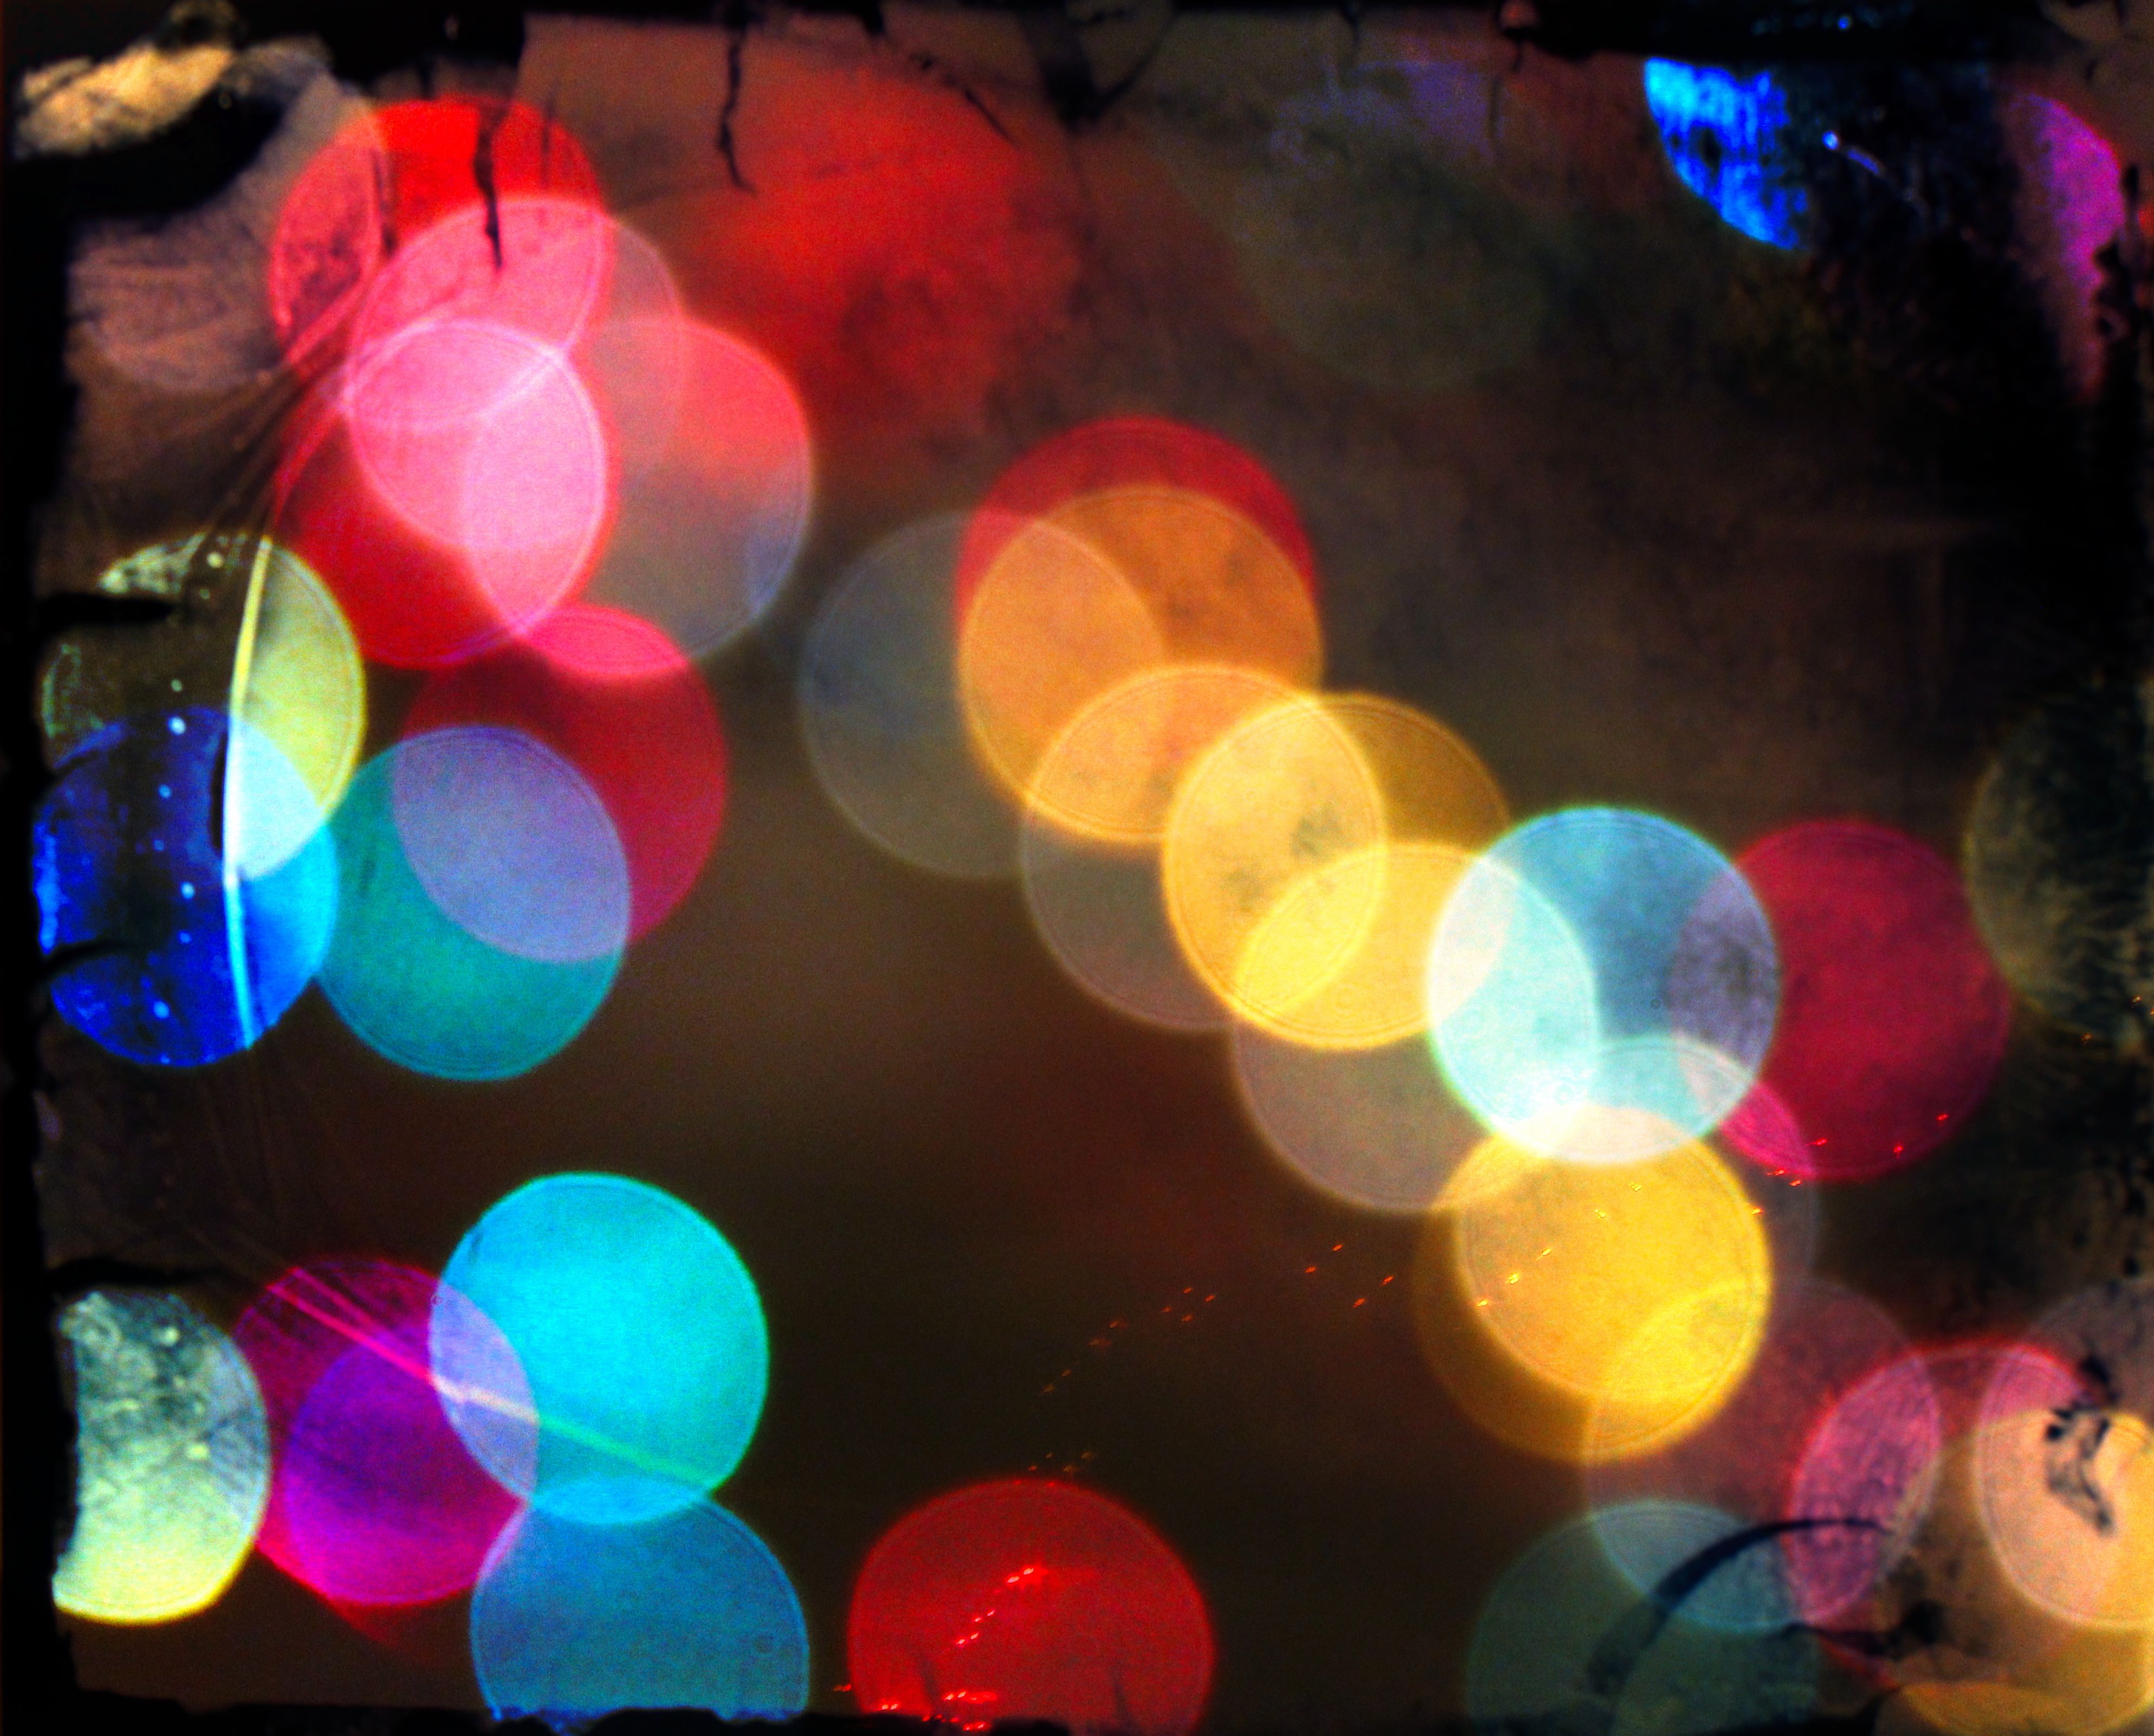
light, bokeh, night, texture, flower, petal, reflection, red, color, lighting, toy, circle, free, nightmare, shape, macro photography